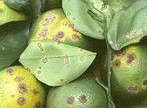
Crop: unknown
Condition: citrus_canker